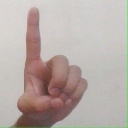
अक्षर: ड